Edvard Bull Sr.

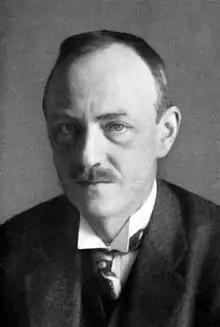

Edvard Bull (4 December 1881 – 26 August 1932) was a Norwegian historian and politician for the Labour Party. He took the doctorate in 1912 and became a professor at the University of Kristiania in 1917, and is known for writings on a broad range of subjects. In addition to his academic work, he is known for his work on "Norsk biografisk leksikon". His Marxist leanings inspired him to take up a parallel political career, in the Labour Party. Situated on the radical wing in the 1910s, he was among the architects as the Labour Party denounced the Twenty-one Conditions in 1923 and reunited with the social democrats in 1927. He was the deputy party leader from 1923 to 1932, and served as Norwegian Minister of Foreign Affairs in Hornsrud's short-lived cabinet in 1928.